Marc Macedot

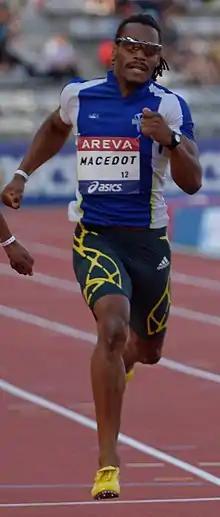

Marc Macedot (born 15 September 1988 in Garges-lès-Gonesse, France) is a French sprint athlete.